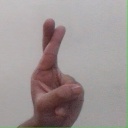
अक्षर: र